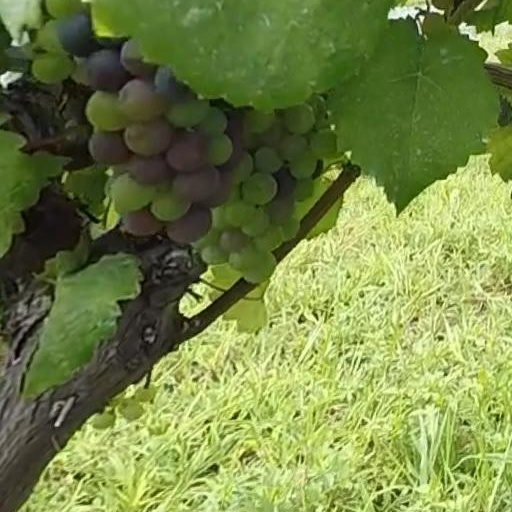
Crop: grape